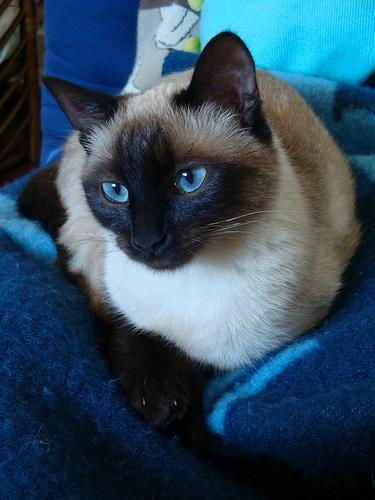
Breed: Siamese